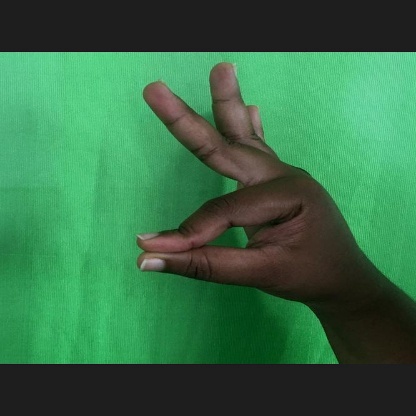
Mudra: Hamsasyam